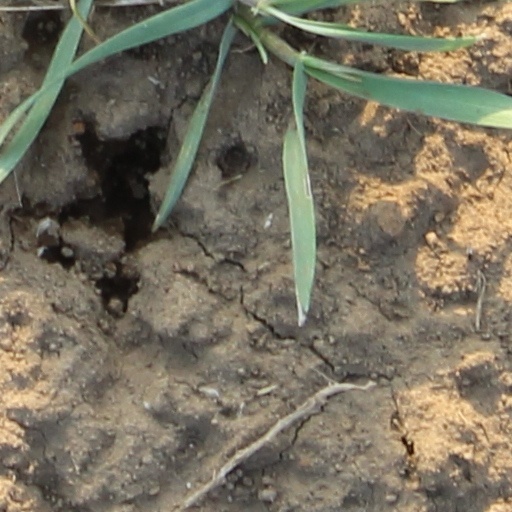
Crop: wheat